Downtown Hotel

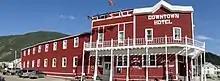
Downtown Hotel in 2013

The Downtown Hotel is an establishment at Second Avenue and Queen Street in Dawson City, Yukon, Canada. It contains 59 rooms.